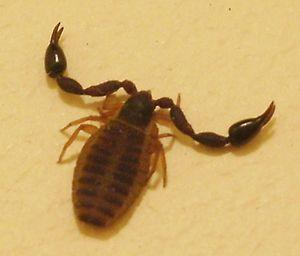
Apatochernes est un genre de pseudoscorpions de la famille des Chernetidae.
Les Chernetinae sont une sous-famille de pseudoscorpions de la famille des Chernetidae.